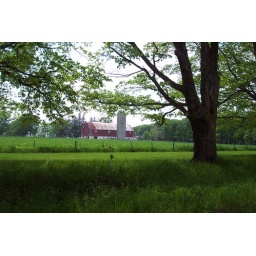
With a pretty, red barn in the distance.